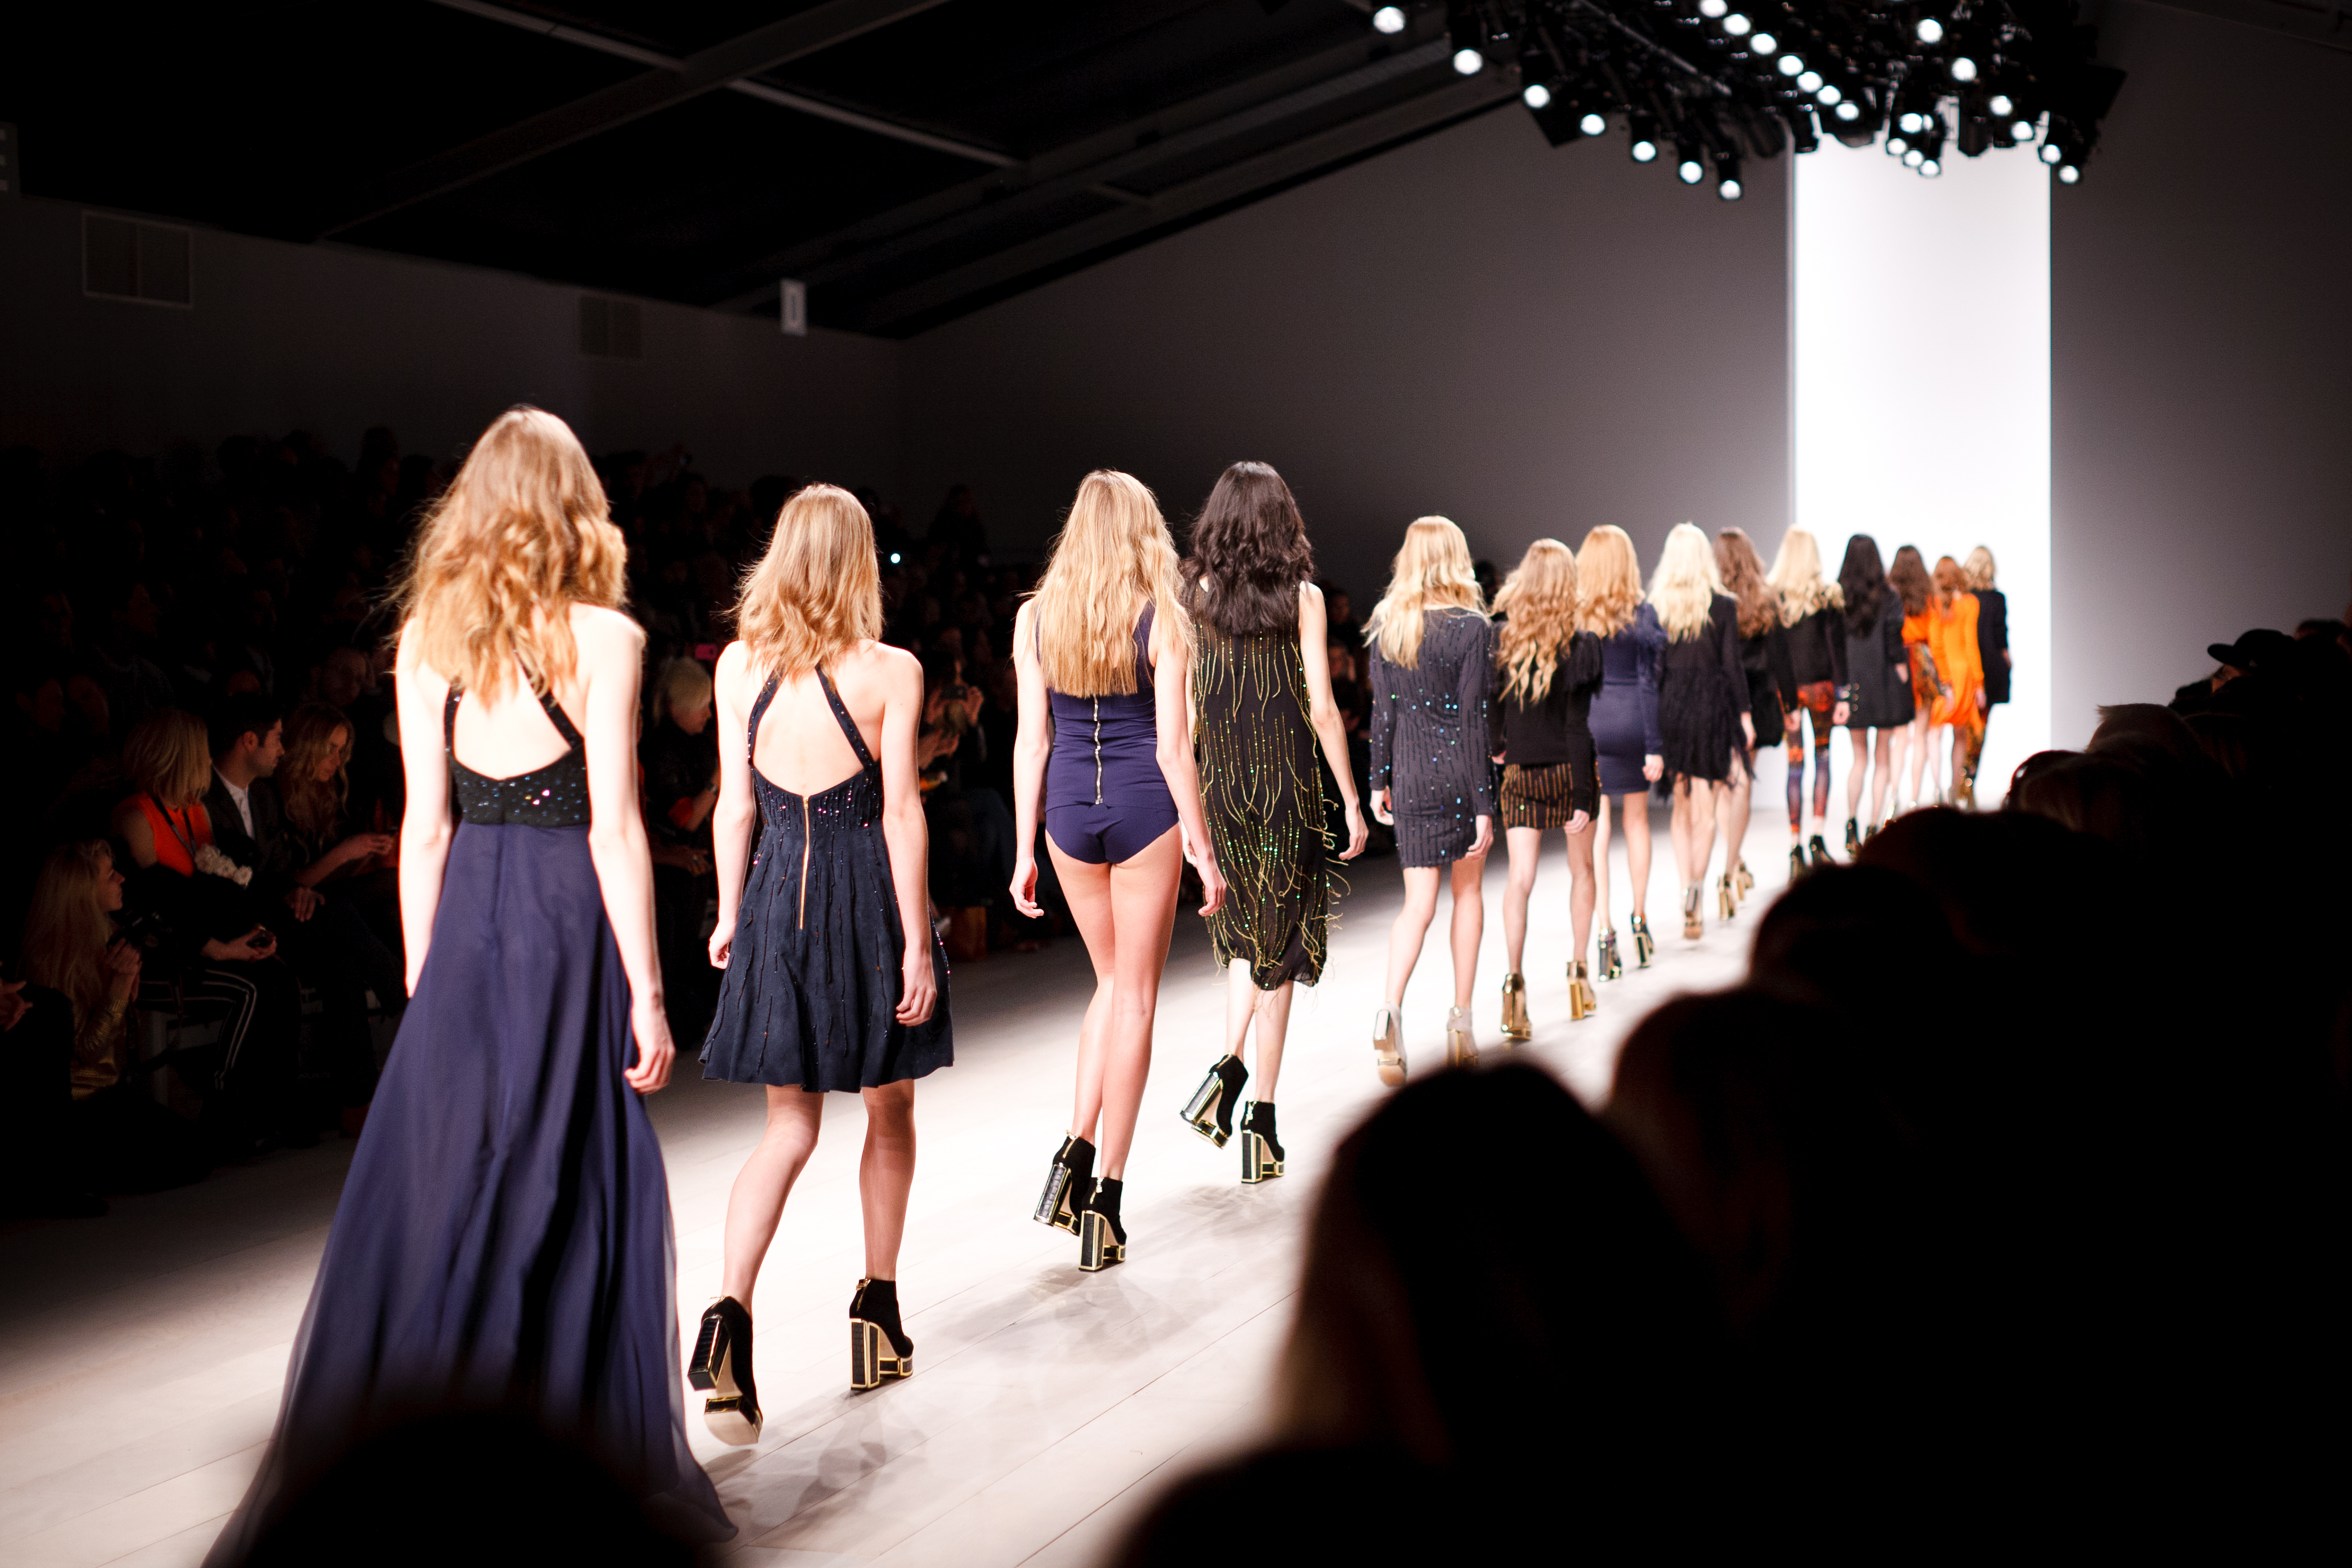
walking, people, crowd, audience, model, spring, show, fashion, performance art, stage, women, runway, models, dresses, fashion design, fashion show, musical theatre